Christopher Rokeby

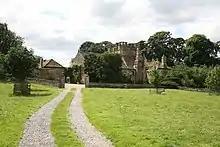
Mortham Tower, County Durham

Rokeby's family home was Mortham Tower at Rokeby in County Durham. He was a son of Thomas Rokeby (died 1567) and his wife Jane, a daughter of Robert Constable of Cliffe. His younger brother was the lawyer and Master of Requests Ralph Rokeby. Christopher Rokeby married Margaret Lascelles, a daughter of Sir Roger Lascelles of Brackenburgh. His brother-in-law, Christopher Lascelles, was a Roman Catholic and a supporter of the right of Mary, Queen of Scots to the throne of England.